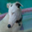
Label: dog